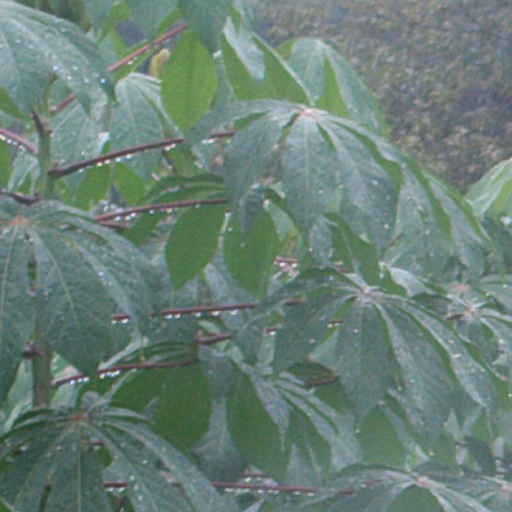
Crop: cassava